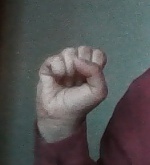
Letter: saad